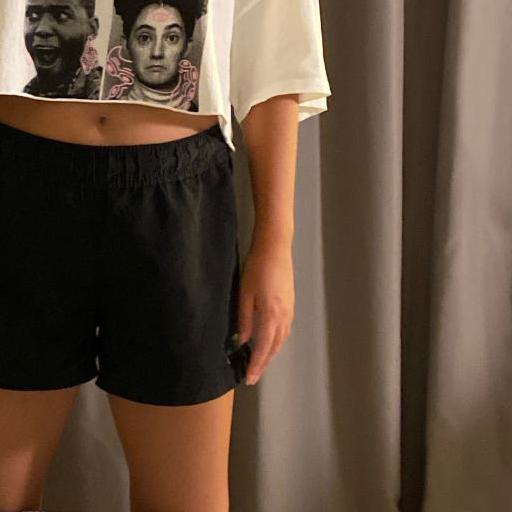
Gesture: no_gesture